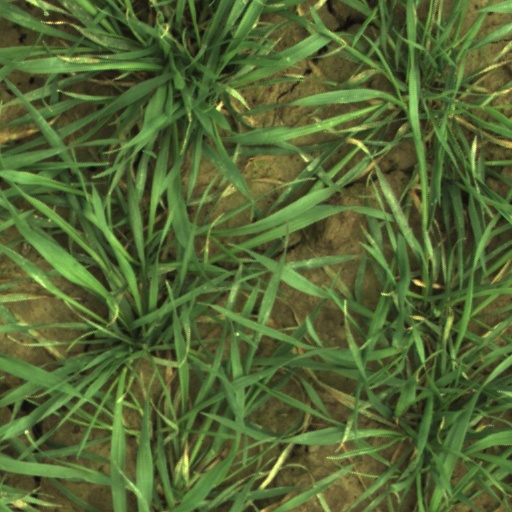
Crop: wheat